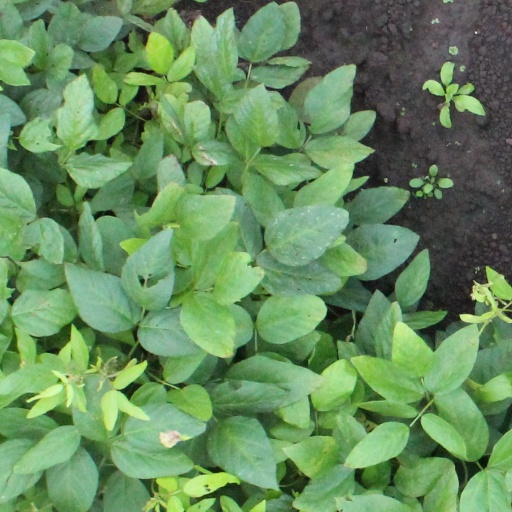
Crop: soybean